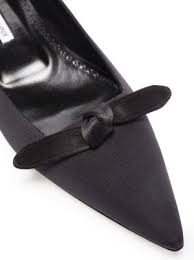
Label: Ballet Flat